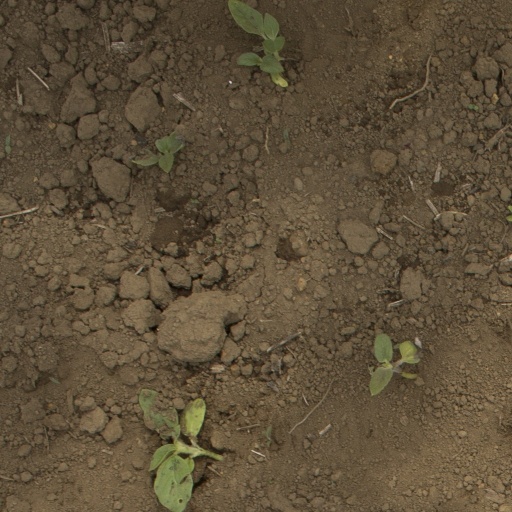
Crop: Jerusalem artichoke